Schwingt freudig euch empor, BWV 36

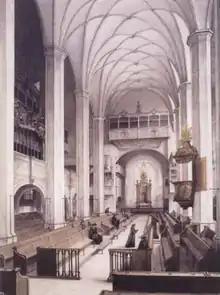
Thomaskirche, Leipzig

Johann Sebastian Bach composed the church cantata (Soar joyfully upwards), 36, in Leipzig in 1731 for the first Sunday in Advent. He drew on material from previous congratulatory cantatas, beginning with "Schwingt freudig euch empor", BWV 36.1 (1725). The Gospel for the Sunday was the Entry into Jerusalem, thus the mood of the secular work matched "the people's jubilant shouts of Hosanna". In a unique structure in Bach's cantatas, he interpolated four movements derived from the former works with four stanzas from two important Advent hymns, to add liturgical focus, three from Luther's "" and one from Nicolai's "". He first performed the cantata in its final form of two parts, eight movements, on 2 December 1731.